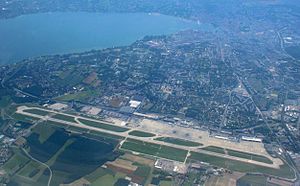
Genève Internationale Lufthavn
Genève Internationale Lufthavn er en lufthavn i Schweiz. Den er beliggende 5 km nordvest for centrum af Genève.